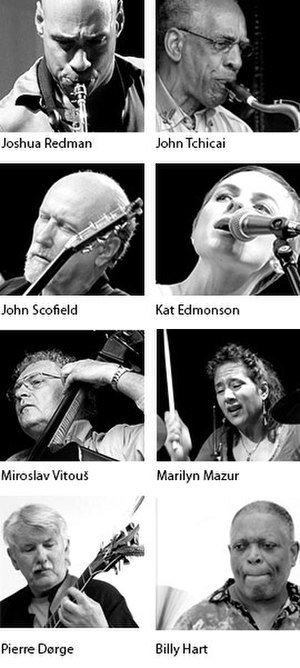
Aarhus Jazz Festival
En række af de kunstnere, der har spillet på Aarhus Jazz Festival; Joshua Redman, John Tchicai, John Scofield, Miroslav Vitous, Marilyn Mazur, Pierre Dørge og Billy Hart.
Aarhus Jazz Festival eller Aarhus International Jazz Festival er en dansk musikfestival, der fokuserer på jazz. Festivalen blev afholdt første gang i 1989. I dag foregår i juni måned og er fordelt i en stor del af byen på torve, pladser, museer, cafeer og spillesteder. I 2018 var der over 300 koncerter, og festivalen indbefattede bl.a området mellem Bispetorv og Klostertorv, Dokk1, Ridehuset og Musikhuset.